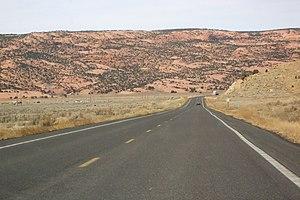
U.S. Route 160 en Arizona, États-Unis